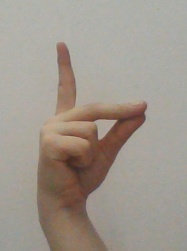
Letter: ta